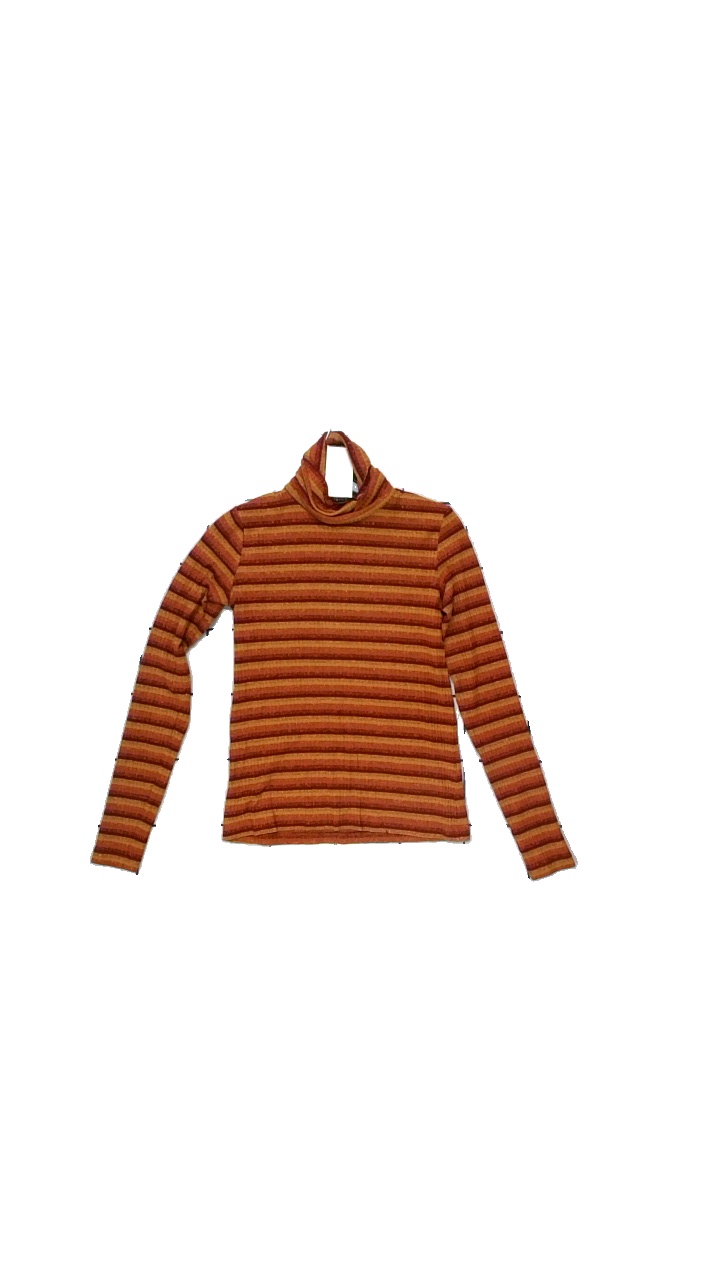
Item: Top (Ladies)
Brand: I Bluses
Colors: Red, Brown, Multicolor
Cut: Regular, Turtle neck
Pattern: Striped
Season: All
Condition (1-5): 4
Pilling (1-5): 4
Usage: Reuse
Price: <50